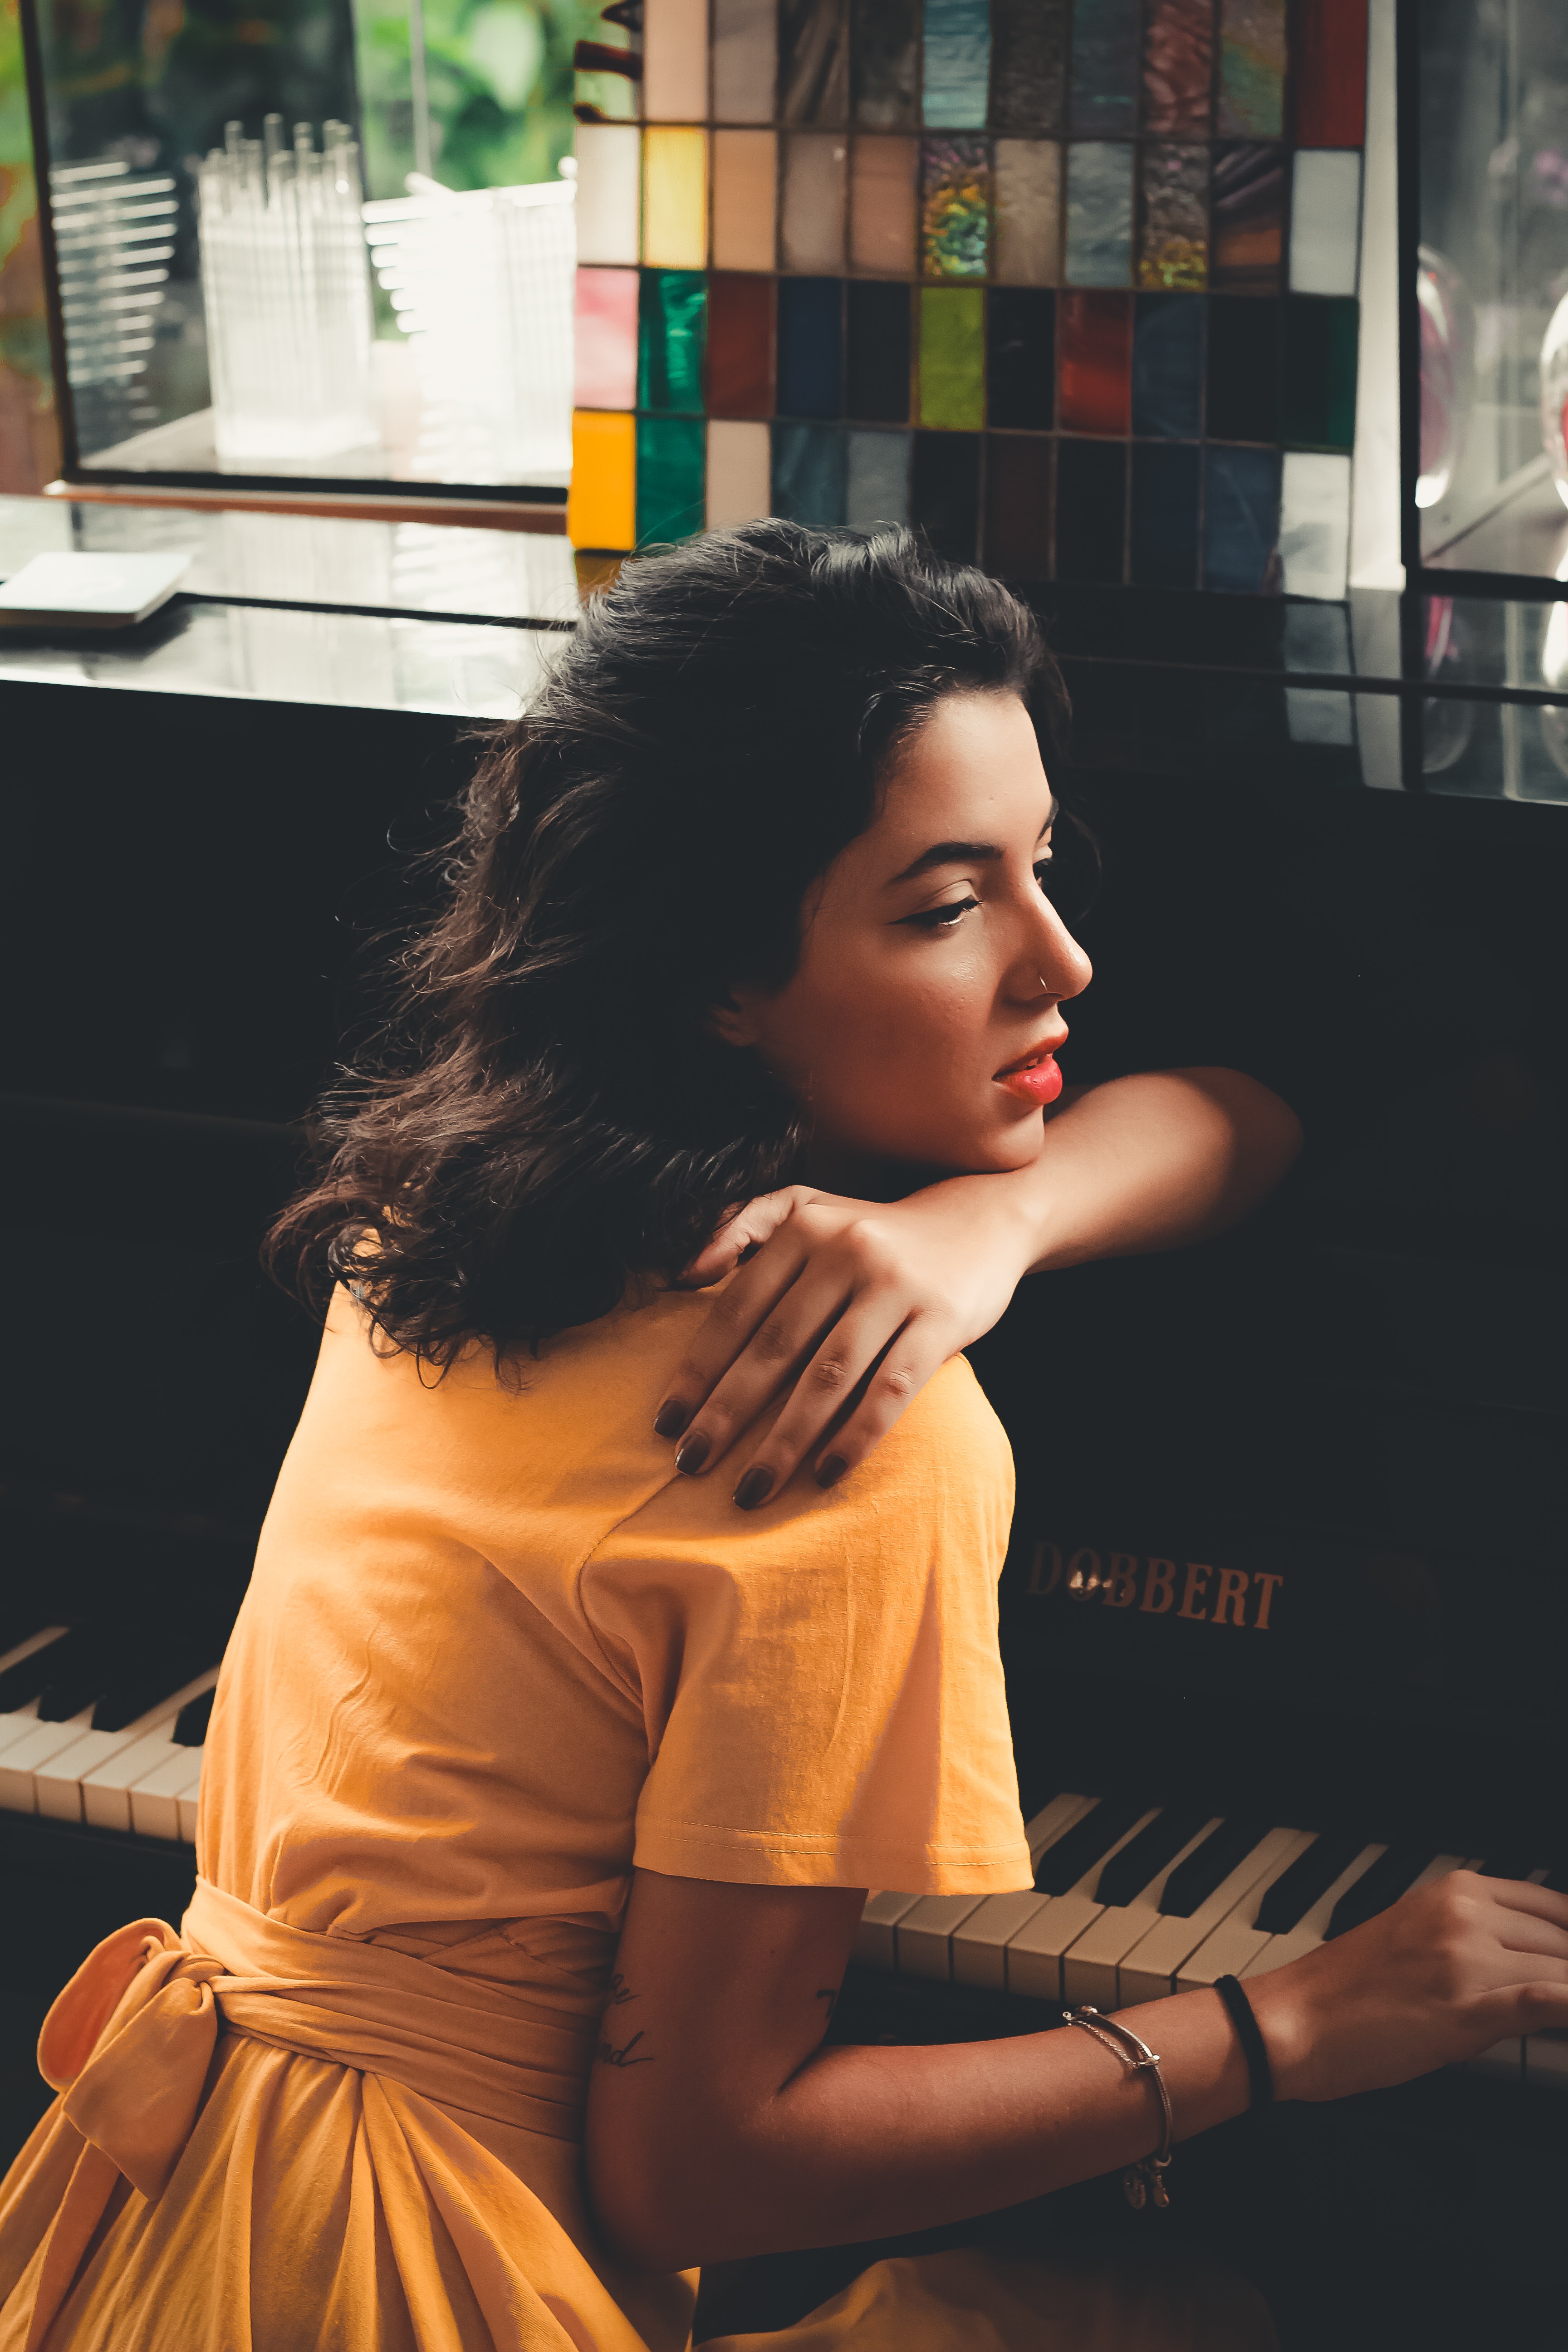
yellow, lady, beauty, snapshot, shoulder, human body, pianist, photography, hand, musician, black hair, sitting, neck, long hair, performance